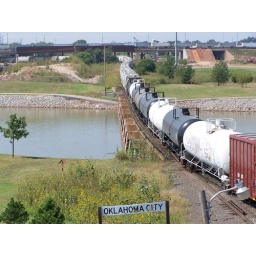
train over bridge